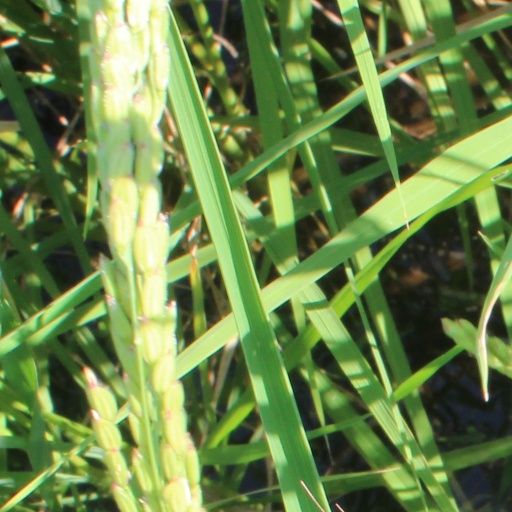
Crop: rice